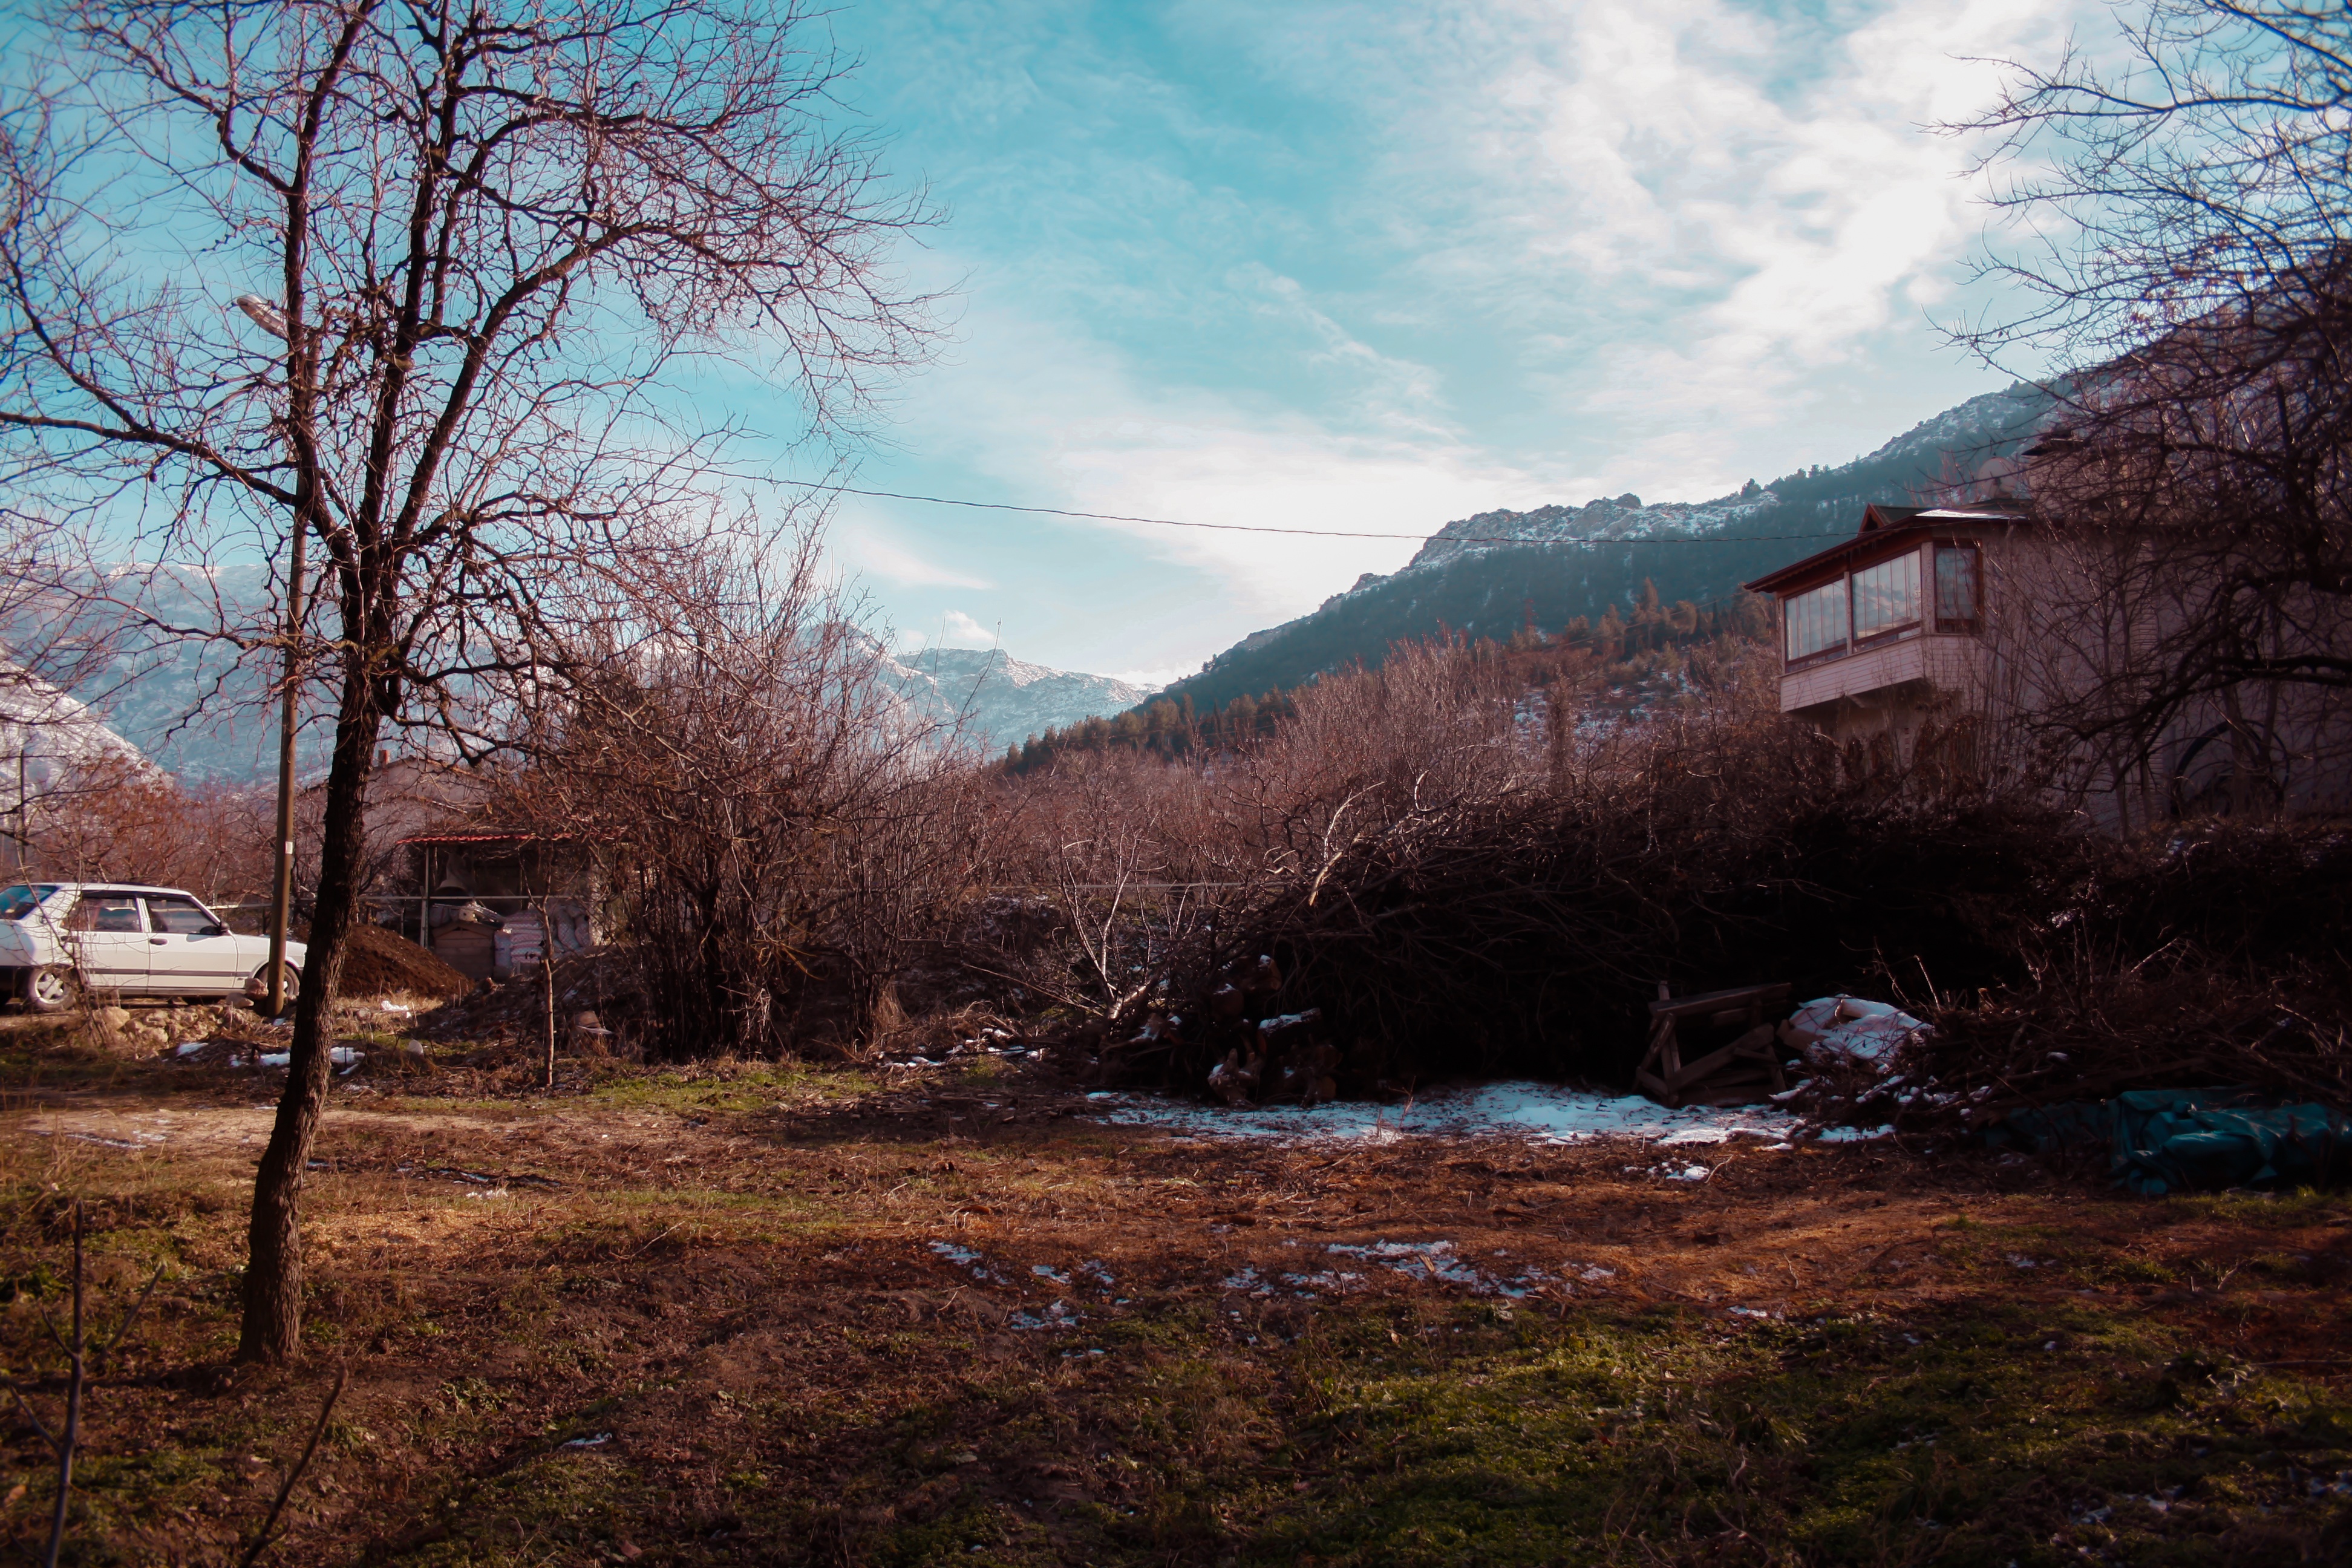
landscape, tree, nature, forest, wilderness, mountain, plant, morning, leaf, hill, flower, river, valley, autumn, season, woodland, rural area, geographical feature, woody plant